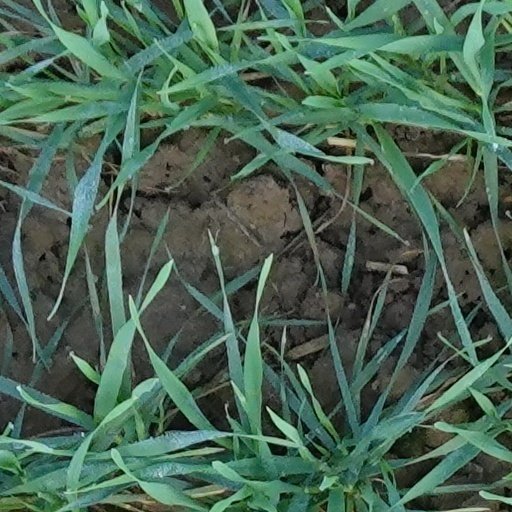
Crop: wheat